Antoni Łukasiewicz

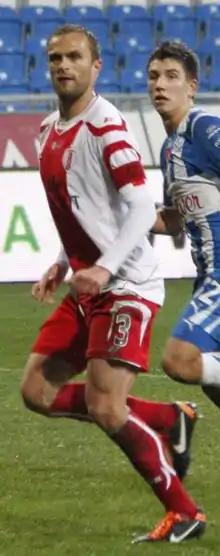

Antoni Łukasiewicz (born 26 June 1983) is a Polish former professional footballer who played as a defender.